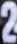
Number: 2